Josip Ribičič

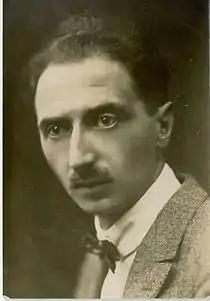
Josip Ribičič

Josip Ribičič (3 November 1886 – 7 June 1969) was a Slovene writer, known as an author of popular children's literature.